Protoceratops

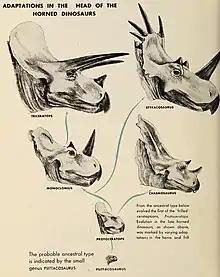
Early interpretation of the evolutionary relationships of "Protoceratops" with ceratopsids upon its discovery; a notion now obsolete

The vertebral column of "Protoceratops" had nine cervical (neck), 12 dorsal (back), eight sacral (pelvic) and over 40 caudal (tail) vertebrae. The centra (centrum; body of the vertebrae) of the first three cervicals were coossified together (and third cervical respectively) creating a rigid structure. The neck was rather short and had poor flexibility. The atlas was the smallest cervical and consisted mainly of the centrum because the (upper, and pointy vertebral region) was a thin, narrow bar of bone that extended upwards and backward to the base of the axis neural . The capitular facet (attachment site for chevrons; also known as cervical ribs) was formed by a low projection located near the base of the neural arch. The anterior facet of the atlas centrum was highly concave for the articulation of the of the skull. The neural arch and spine of the axis were notably larger than the atlas itself and any other cervical. The axial neural spine was broad and backward developed being slightly connected to that of the third cervical. From the fourth to the ninth all cervicals were relatively equal in size and proportions. Their neural spines were smaller than the first three vertebrae and the development of the capitular facet diminished from the fourth cervical onwards.